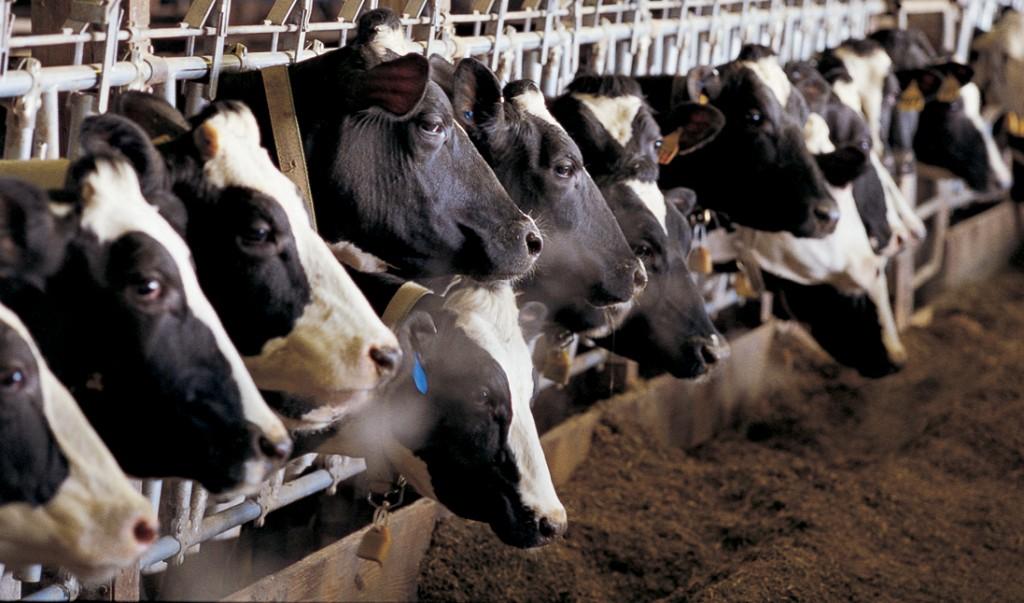
Kundi la ng'ombe wa maziwa wengi wao wakiwa na rangi nyeusi na nyeupe wakiwa wamejipanga kwenye zizi au  banda la kulishia.Wamefungwa kwenye vibanda binafsi vinavyowaruhusu kuwa kutoka kwenye [cs] pod [cs] moja.